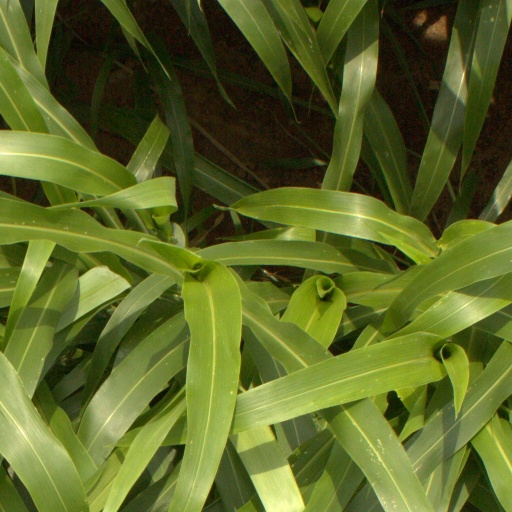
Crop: sorghum